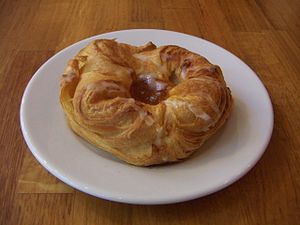
Wienerbrød
Et stykke wienerbrød, kaldet spandauer.
Wienerbrød er et bagværk af gærdej, hvori der er indrullet fedtstof. Wienerbrød opnår sit flagede udseende ved at dejen udrulles adskillige gange. Bagværket stammer fra Wien, men er blevet en specialitet i Danmark og de andre skandinaviske lande.